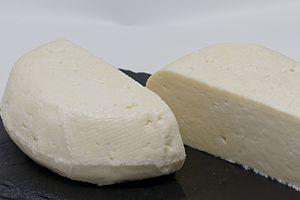
Queso Panela